Chilkoot Trail

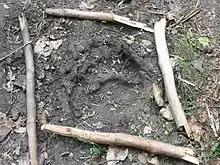
Bear track, 2004

Bears are the primary safety concern in the park. It is very common for hikers to encounter them. Firearms are not permitted on the Canadian side of Klondike Gold Rush International Historical Park. Almost all parties take bear spray and/or bear bangers as repellents, but most importantly both sides of the park mandate smart bear practices. It is required to stow food in bear-safe locations.